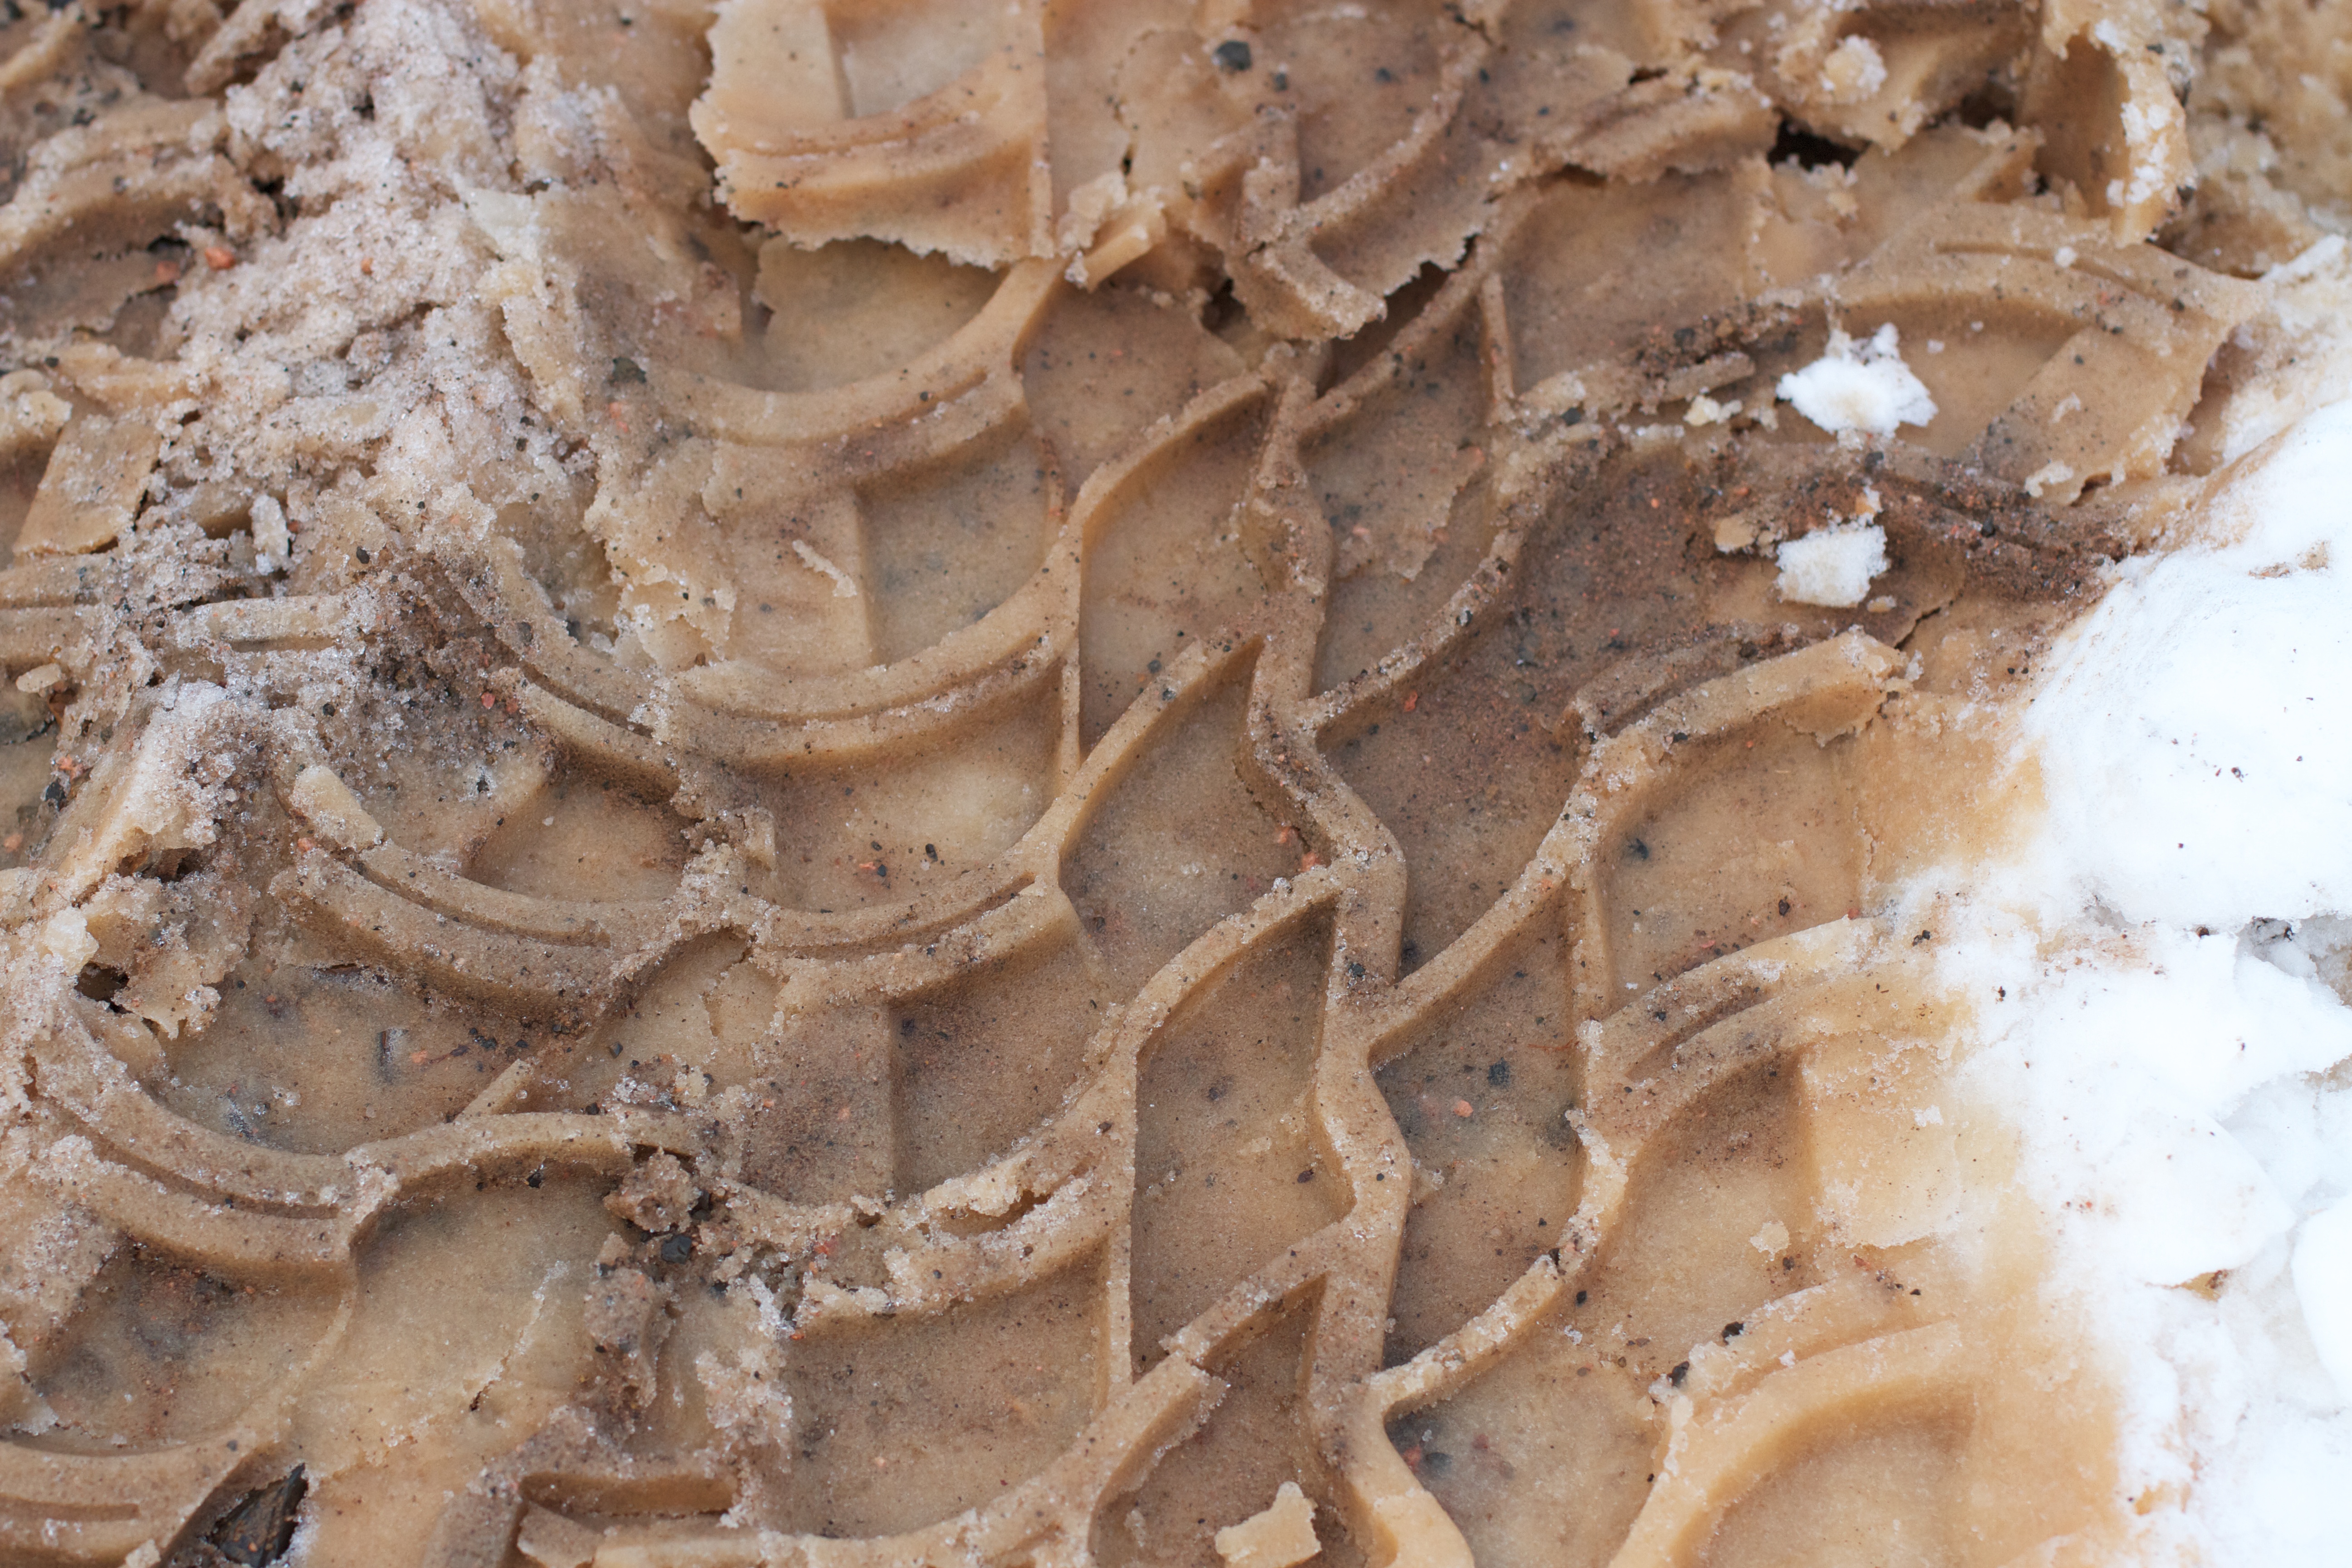
wood, dish, food, produce, dessert, carving, relief, snack food